Ensenada Honda (Ceiba, Puerto Rico)

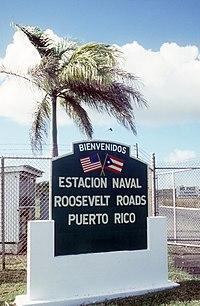
US Naval Station Roosevelt Roads entrance sign 1986

The U.S. Navy interest in Ensenada Honda and the shorelines of Vieques and Culebra dates back to the 1898 Spanish–American War when U.S. warships rounded the island, and its officers took tactical notes of its contours. For the first time, the bay appeared in writing in reference to its potential for military use. In 1919, Lt. Robert L. Pettigrew conceived the idea of a naval complex on the eastern side that would go cross the Vieques Strait and connect Vieques and Culebra to mainland Puerto Rico through the Ensenada Honda in Ceiba. In May 1940, Captain R. A. Spruance, Commandant of the Tenth Naval District, referred to Pettigrew's 1919 report to request a fleet base in the Puerto Rico area. The Second World War and the German submarine threat in the Caribbean gave the Navy the necessary incentive for its expansion designs. They meant the station at Ensenada Honda to grow into the "main fleet operation base in the Atlantic," and become the Navy's largest complex.